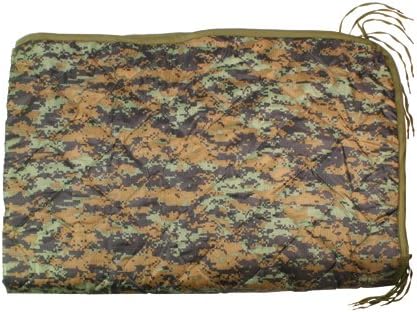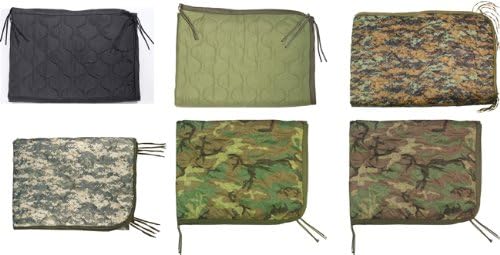
Rothco Gi Type R/S Poncho Liner
Category: AMAZON FASHION
Rothco makes quality outdoor and sports gear for all types of situation. Whether you are in a combat intensive environment, or if you are a recreational user, rothco will fit the lifestyle of many. Quality tested and performance driven, use rothco.
Features: Quality tested and ensured for maximum durability | Designed with only the toughest, roughest users in mind | Comfort and performance come hand in hand with rothco